Geneviève Tabouis

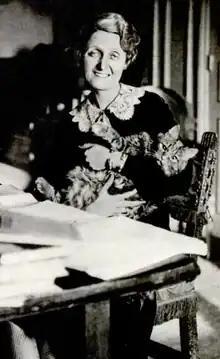
Geneviève Tabouis in 1938

Geneviève Tabouis (23 September 1892 – 22 September 1985) was a French historian and journalist.